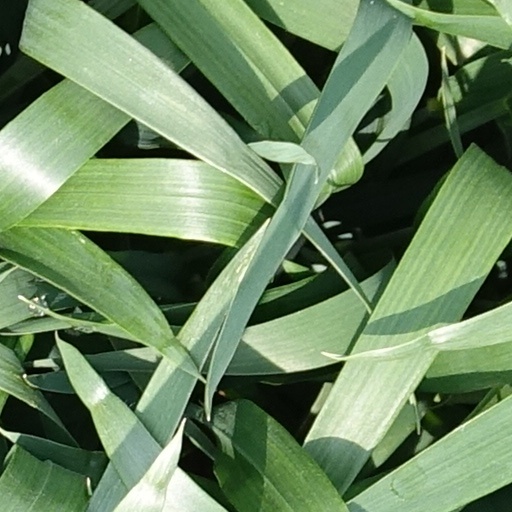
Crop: wheat